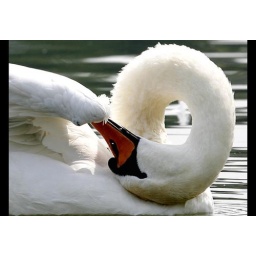
A swan grooms his feathers on the Rhine river today near Breisach, southern. Germany.